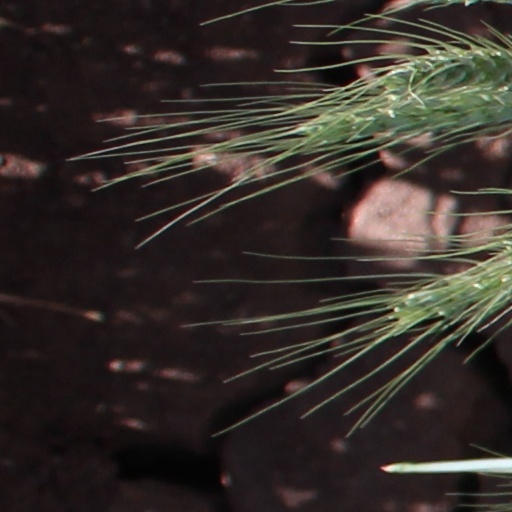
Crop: wheat